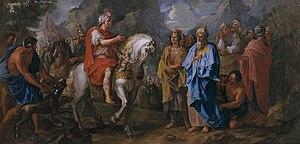
Cyrus interrogeant le roi d'Arménie, Noël Coypel. Musée de Grenoble.
Le château de Meudon, dit château royal de Meudon, palais impérial de Meudon ou Domaine national de Meudon, est un château français situé à Meudon, dans le département des Hauts-de-Seine. Il est notamment la résidence de la duchesse d'Étampes, du cardinal de Lorraine, d'Abel Servien, de Louvois ainsi que de Monseigneur, dit le Grand Dauphin, qui lui adjoint en annexe le château de Chaville. Incendié en 1795 et en 1871, le Château-Neuf, dont la démolition est un temps envisagée, est conservé pour sa majeure partie. Il est transformé à partir de 1878 en observatoire servant de réceptacle à une lunette astronomique, avant d'être rattaché à l'Observatoire de Paris en 1927.